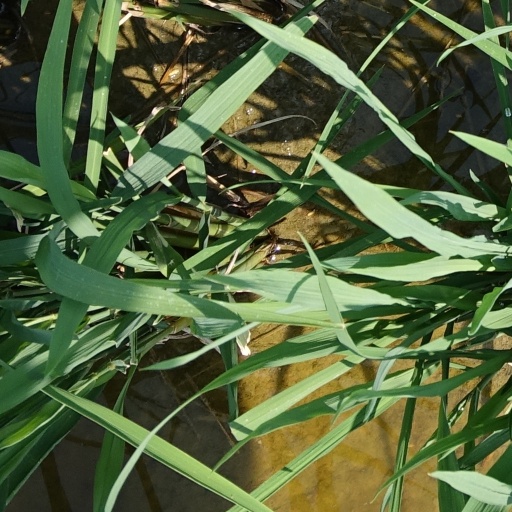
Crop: rice